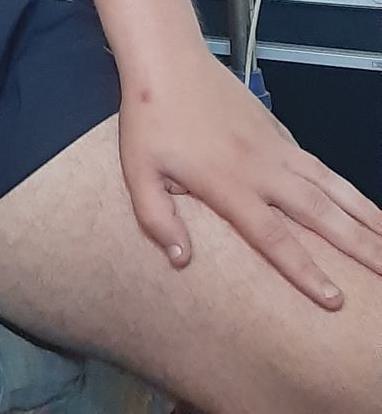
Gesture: no_gesture